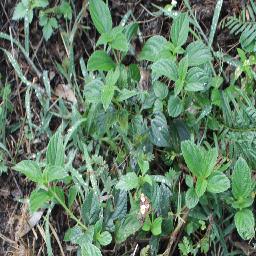
Label: lantana